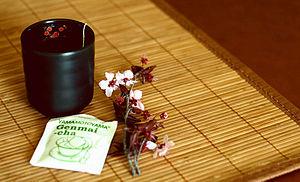
Thé vert japonais Genmaicha, préparé avec des grains de riz grillés (genmai)"
Un thé vert, en chinois simplifié : 绿茶 ; chinois traditionnel : 綠茶 ; pinyin : lǜchá, et en japonais 緑茶 est un thé dont l'oxydation naturelle est rapidement stoppée après la cueillette. Il en résulte un thé non-oxydé maximisant ainsi sa teneur en EGCG et autres catéchines. Le thé vert contient également une concentration importante de L-théanine et une concentration de caféine inférieure à celle du thé noir. Une fois infusé, il peut être consommé chaud ou froid.